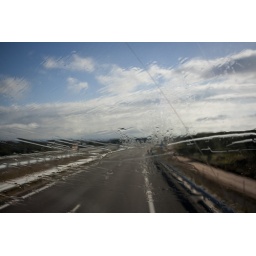
the way to madrid : the bus in the road